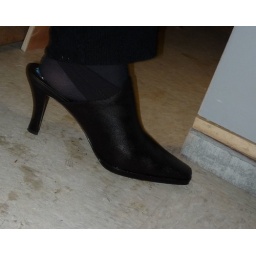
Kim in the office whit its drenched velour pant and its loudy squichy shoes